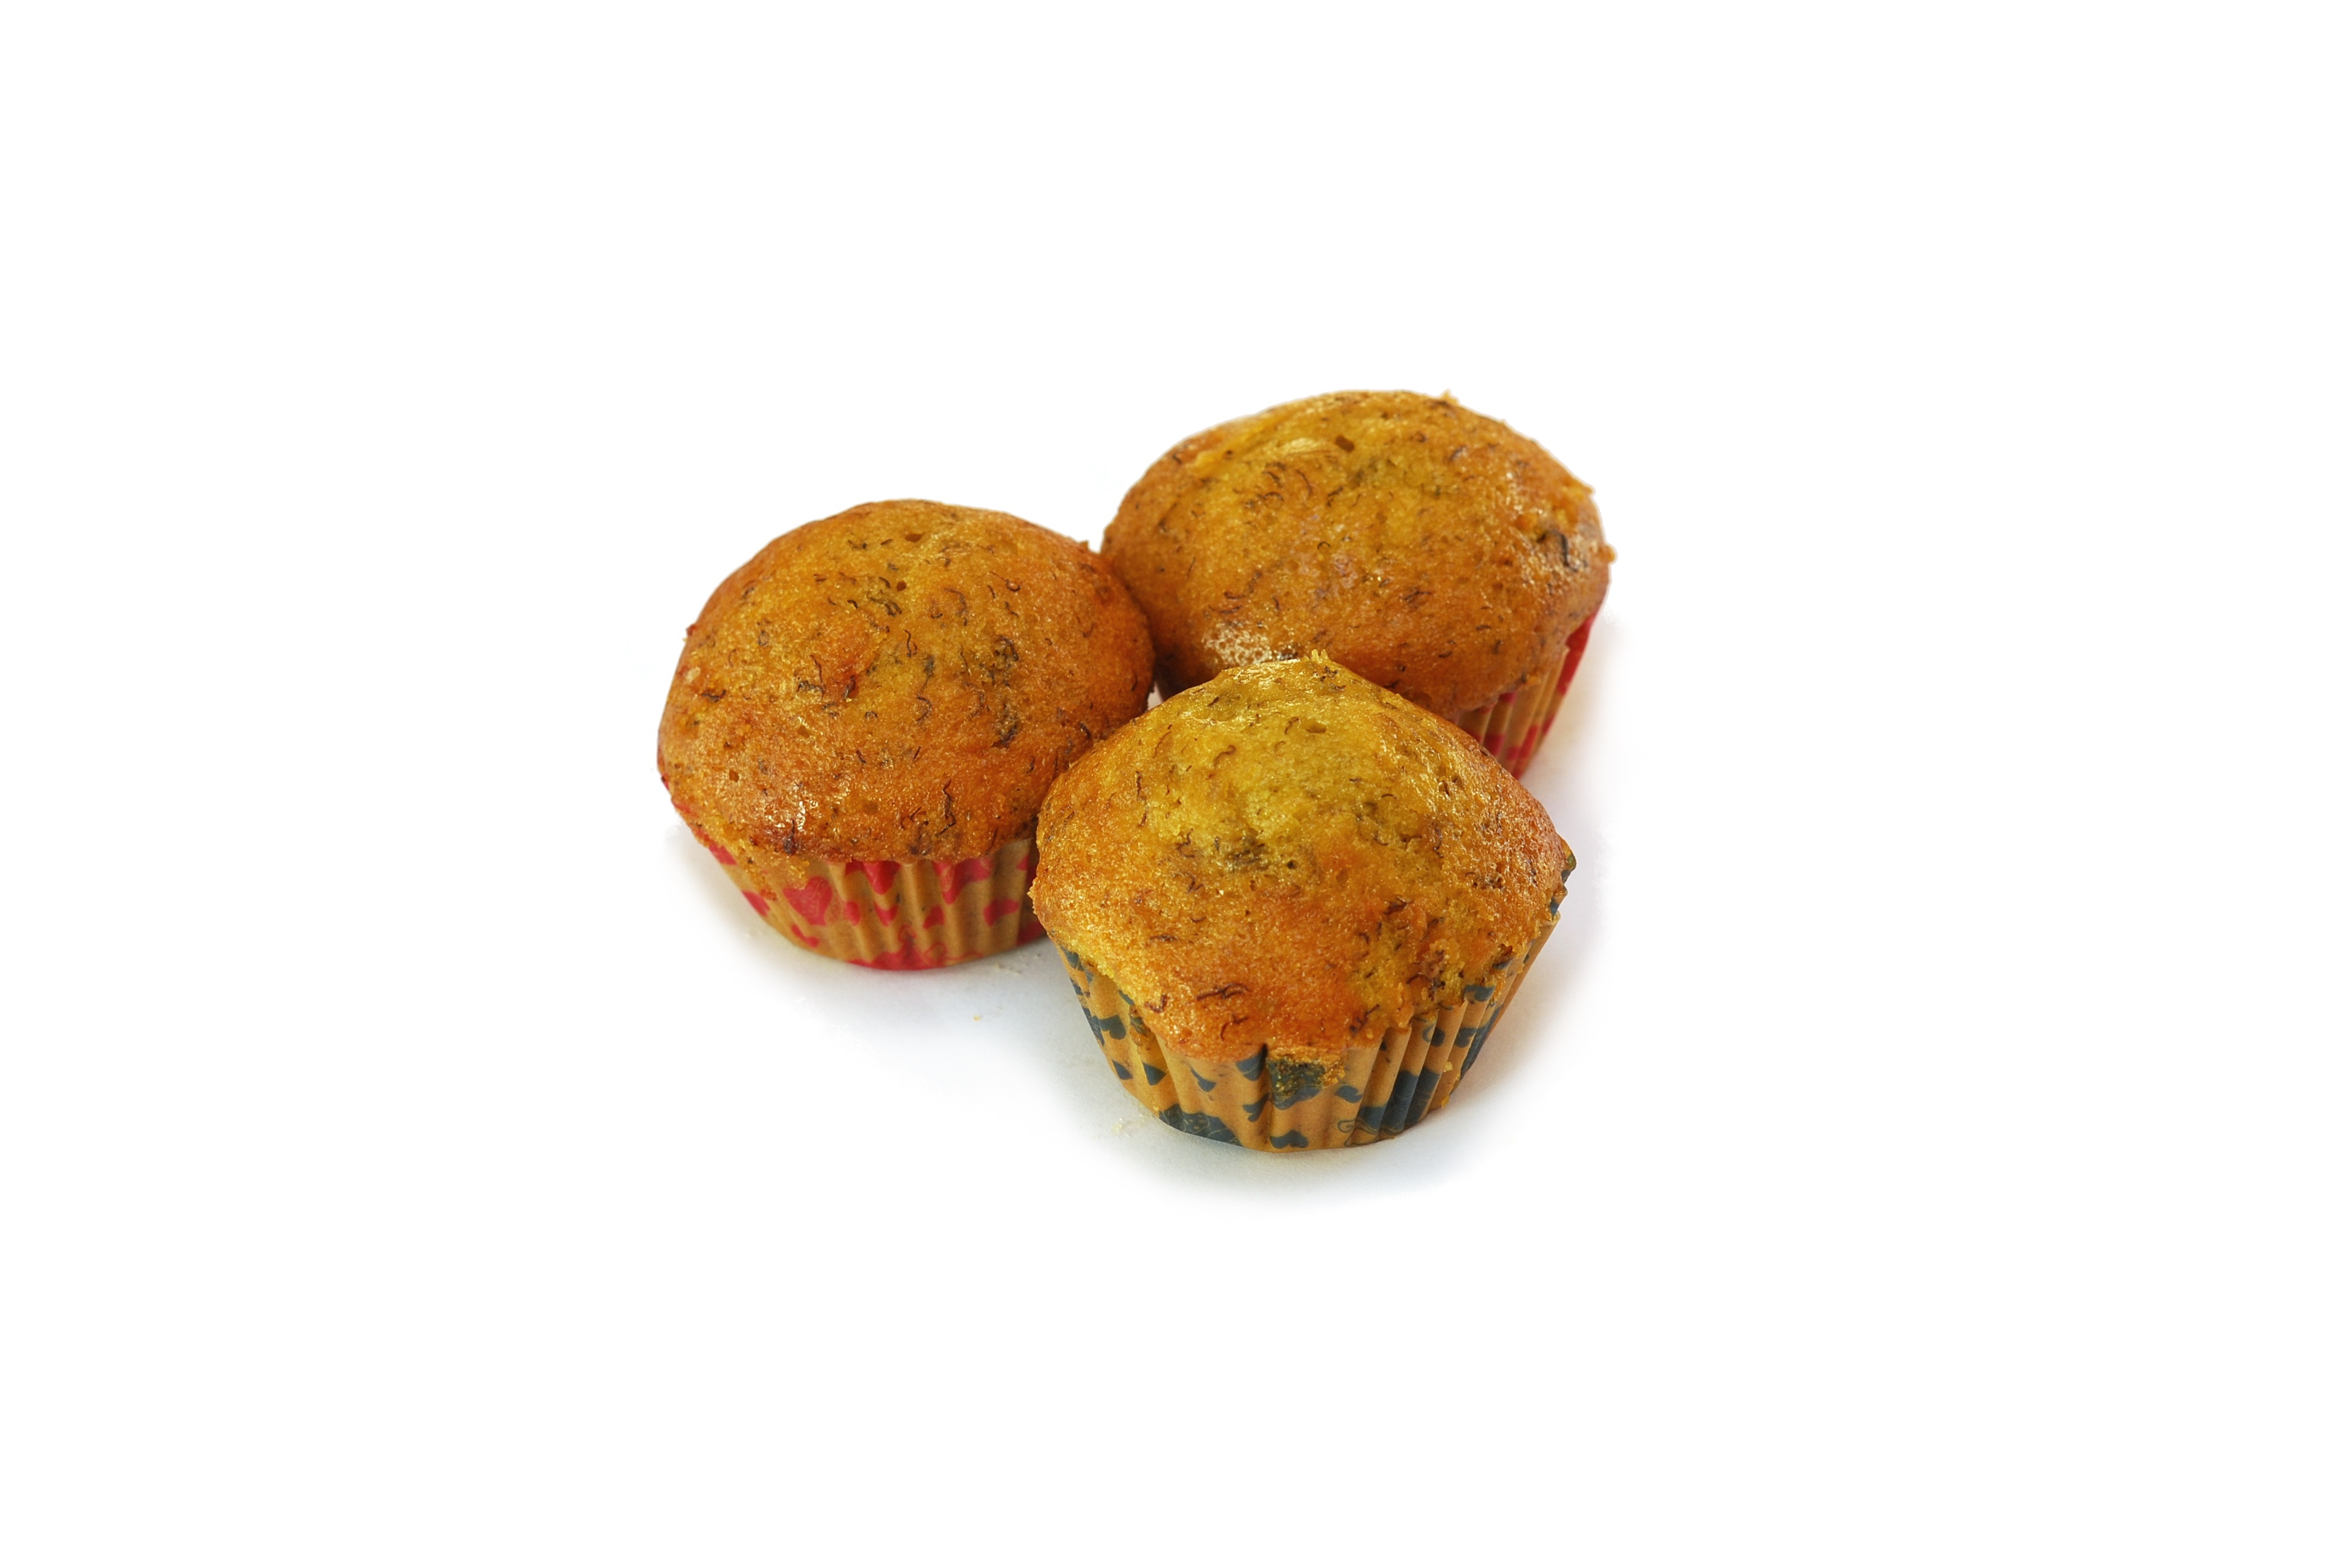
dish, meal, food, produce, dessert, bread, bakery, sweets, cupcakes, baked goods, flowering plant, land plant